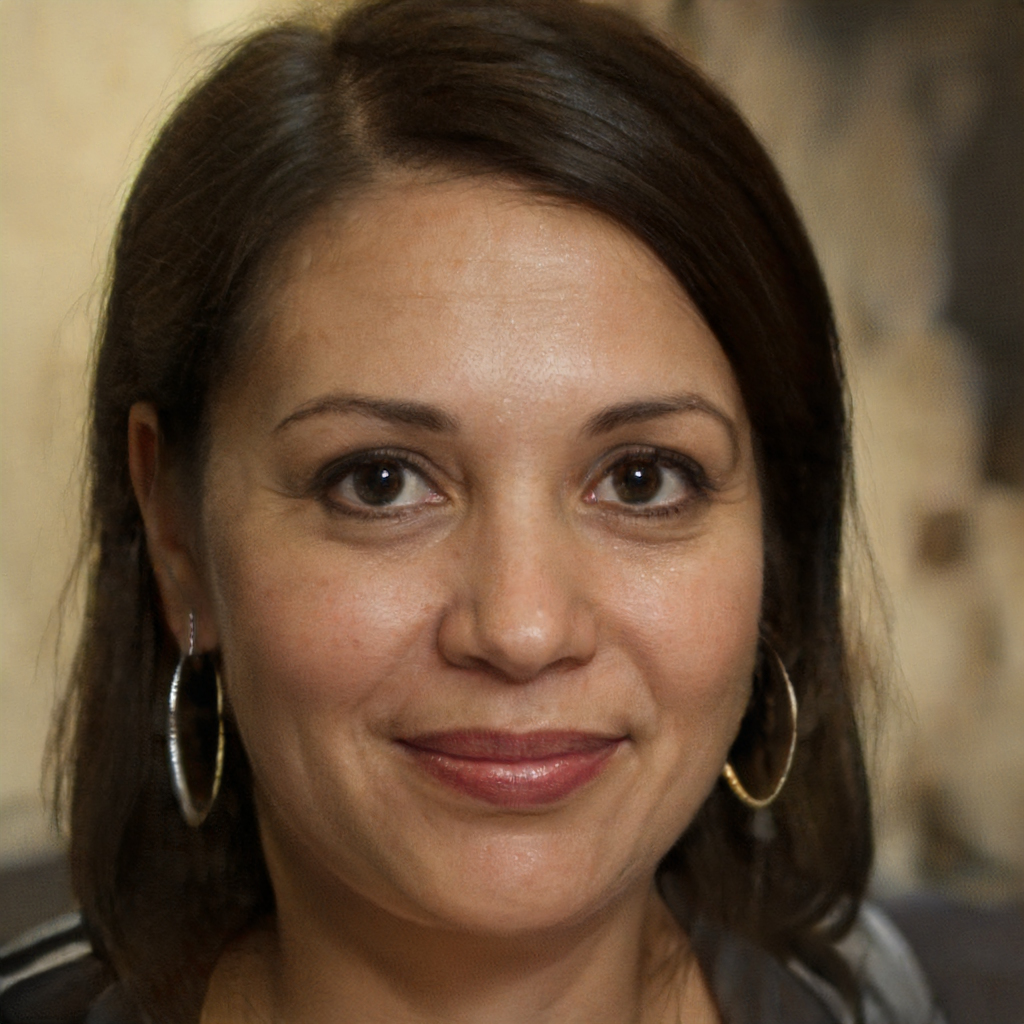
Portrait style: Real Portrait